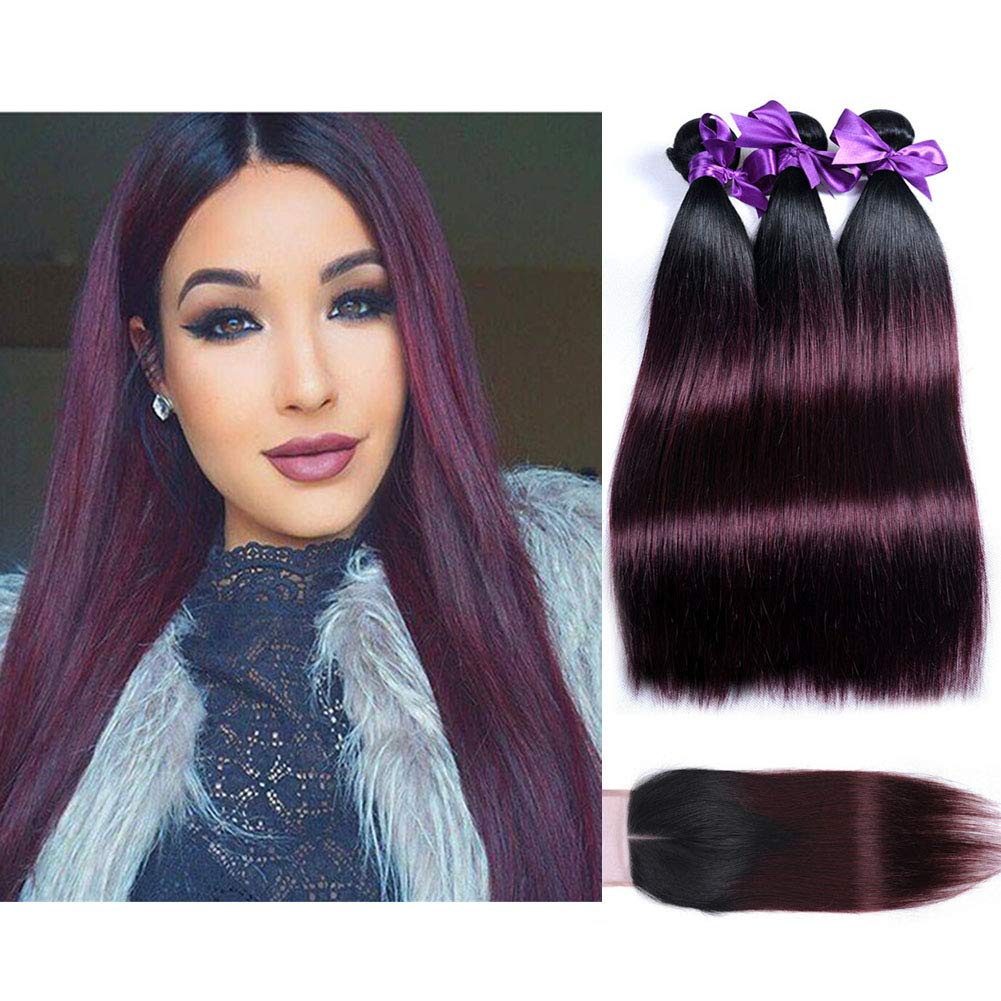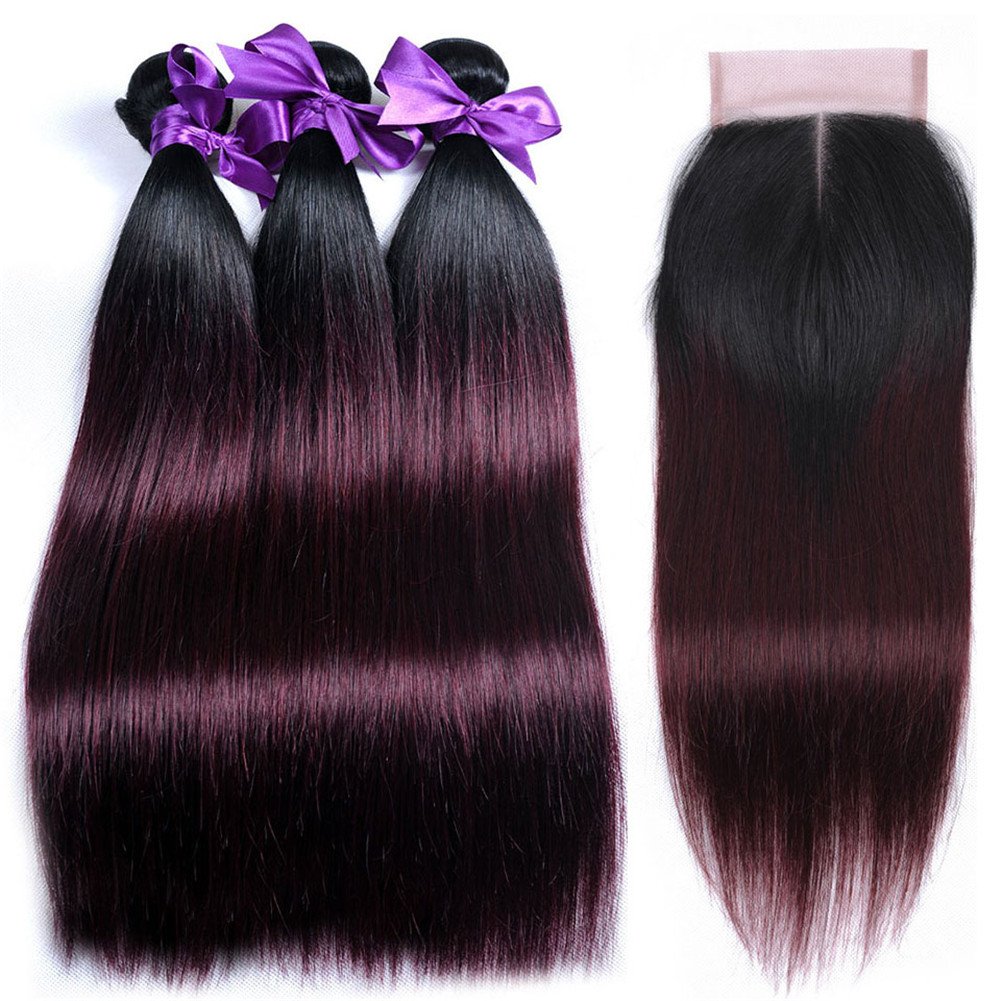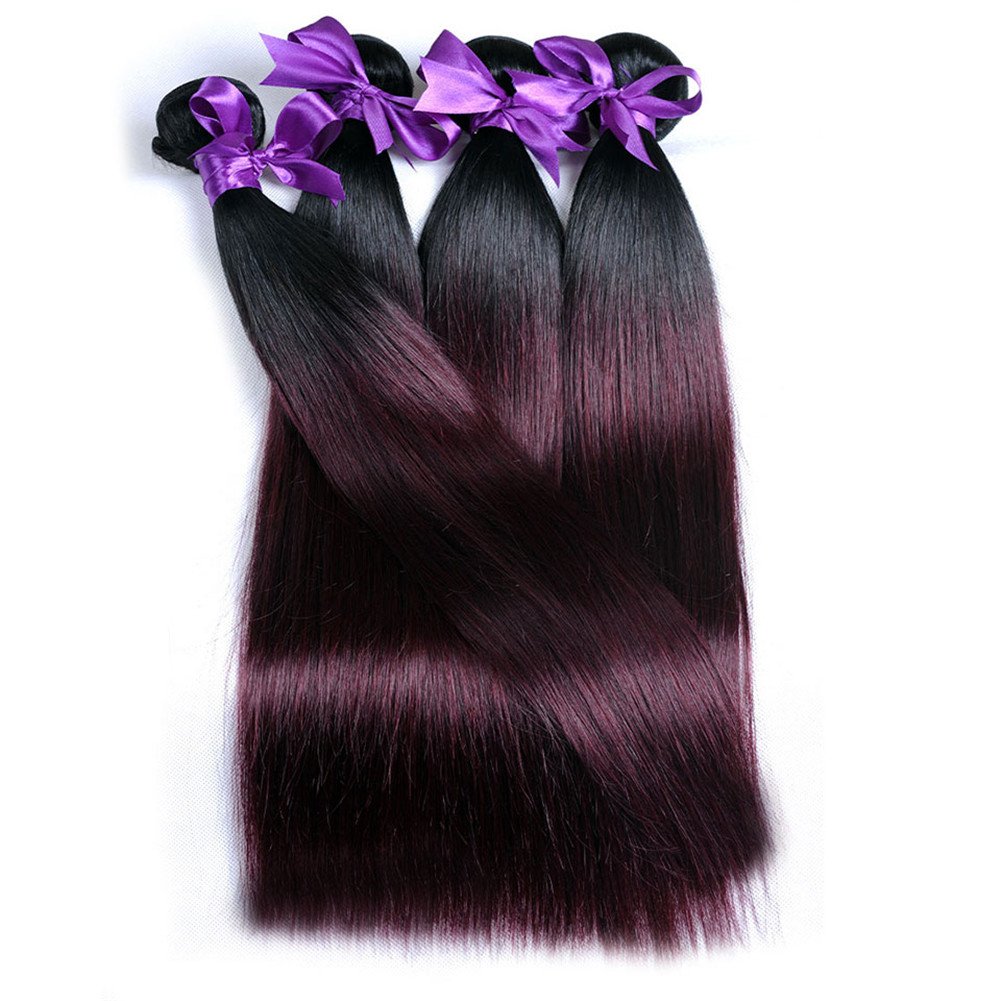
10A Ombre Brazilian Hair Burgundy Bundles With Closure 99j Red Wine Ombre Straight Human Hair Weave With Lace Closure (16 18 20+14)
Category: All Beauty
Ombre Brazilian Hair 3 Bundles With Closure Black to Burgundy Ombre Remy Human Hair Extension 10A Ombre 99j Wine Red Straight Virgin Human Hair Weft With Closure (MIDDLE Part) 1. Hair Extension Type: 100% Human Hair Weaving 2. Hair Length: 8, 10, 12, 14, 16, 18, 20, 22, 24, 26 inches,Any Mix Length According Request 3. Hair Color: Ombre Color, Dark roots to Burgundy Color 4.Lace Closure Part: Middle Part Closure 5. Chemical processing: None. 6. Hair weft: Machine Double Weft  7. Hair Life: 12-14 months(Depending on use and care) 8. Related products: Brazilian, Peruvian, Malaysian, Indian, Mongolian, Chinese, Vietnamese, Burmese, European virgin hair.  9.Related Style: Natural Straight,Body Wave,Deep Wave,Kinky Curl,Jerry Curl,Deep Curl, Loose Weave，4*4 lace closure, 13*4 lace frontal, 360 lace frontal etc, or custom as you need.   FAQ  Q1: How much hair do I need for a full head A: Each bundle is about 100g/bundle. Usually 3 bundles are enough to make a full head. If you like Thicker or need Longer hair, it's best to wear one more bundle. As the Longer the Length is, the Thinner the hair is.If the hair over 22",4pcs are suggested to be used.   Q2:Can I wash and blow-dry the hair extension A: Yes. You can wash them as you would with your own shampoo and conditioner. The extensions can be blow-dried on low setting, but it is not recommended to do it too often.  Q3:Can they be curled, dyed, ironed A: Yes you can use hair straighter or hair curler to style the virgin hair. you also can dyed,ironed .But don't do it too frequently, or the hair will easy to get dry and tangle  Q4:How long does it last? A:This hair can last for a very long time depending on how you maintain it. Treat it like your own hair and take very good care of it for it to last longer.
Features: 1. Hair Material: 100% Unprocessed brazilian virgin human hair ,Brazilian Hair Bundles With Closure | 2. Hair Closure: MIDDLE Part Closure, All Hand Tied Swiss Lace .Easy to customize and install. Make your hair style to be more Natural and Beautiful. | 3. Holding good texture and Lasting silky shining for long time (usually 1 years). Can be Curled, Bleached and Styled as your own hair. Instantly give you that gorgeous dream hairstyle you’ve always wanted. | 4. Hair Color & Grade: Dark roots to Burgundy Ombre Hair. 10A Grade Human Hair, Made by skilled workers and advanced technology. Quality Guaranteed. | 5. Hair Quality: Double Machine Weft, Soft and Thick, No Smell, No Shedding, No Tangle. Easy to care, Can be curled, straightened, and restyled as your own hair. Direct factory wholesale price, competitive than trading companies.